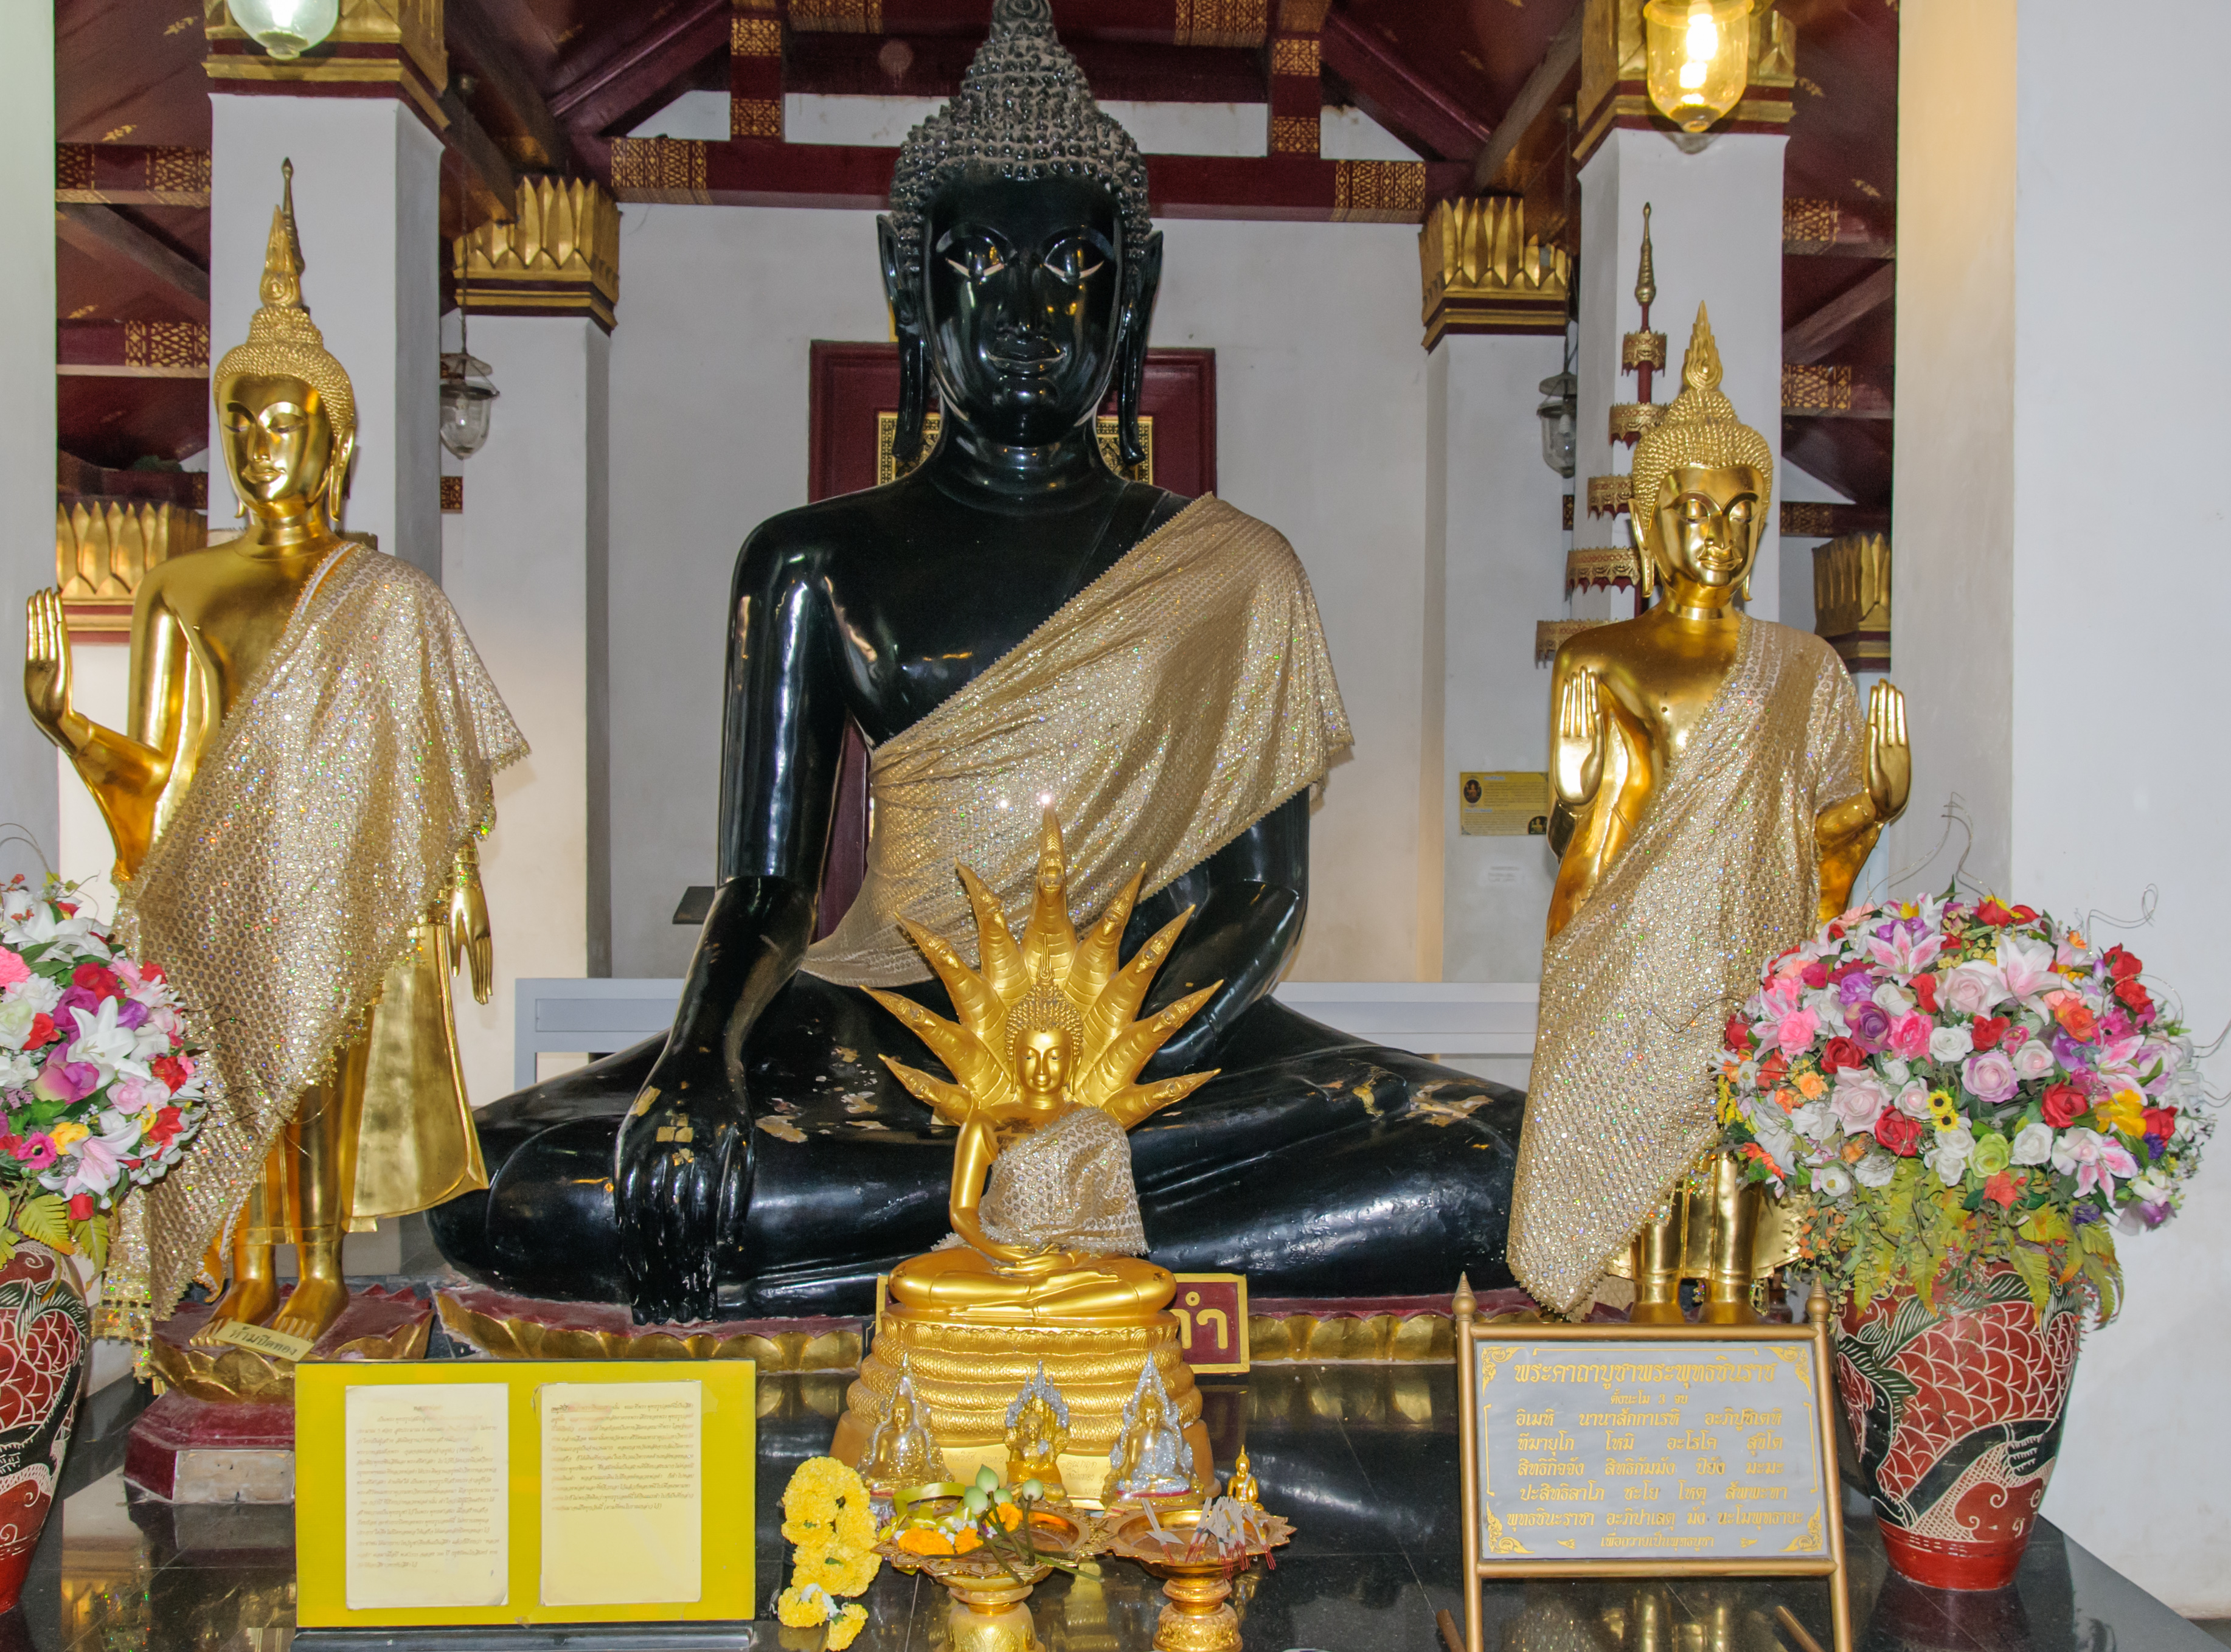
building, monument, statue, religion, nikon, place of worship, thailand, art, temple, altar, shrine, tradition, wat, d300, thailandia, phitsanulok, hindu temple, gautama buddha, ancient history